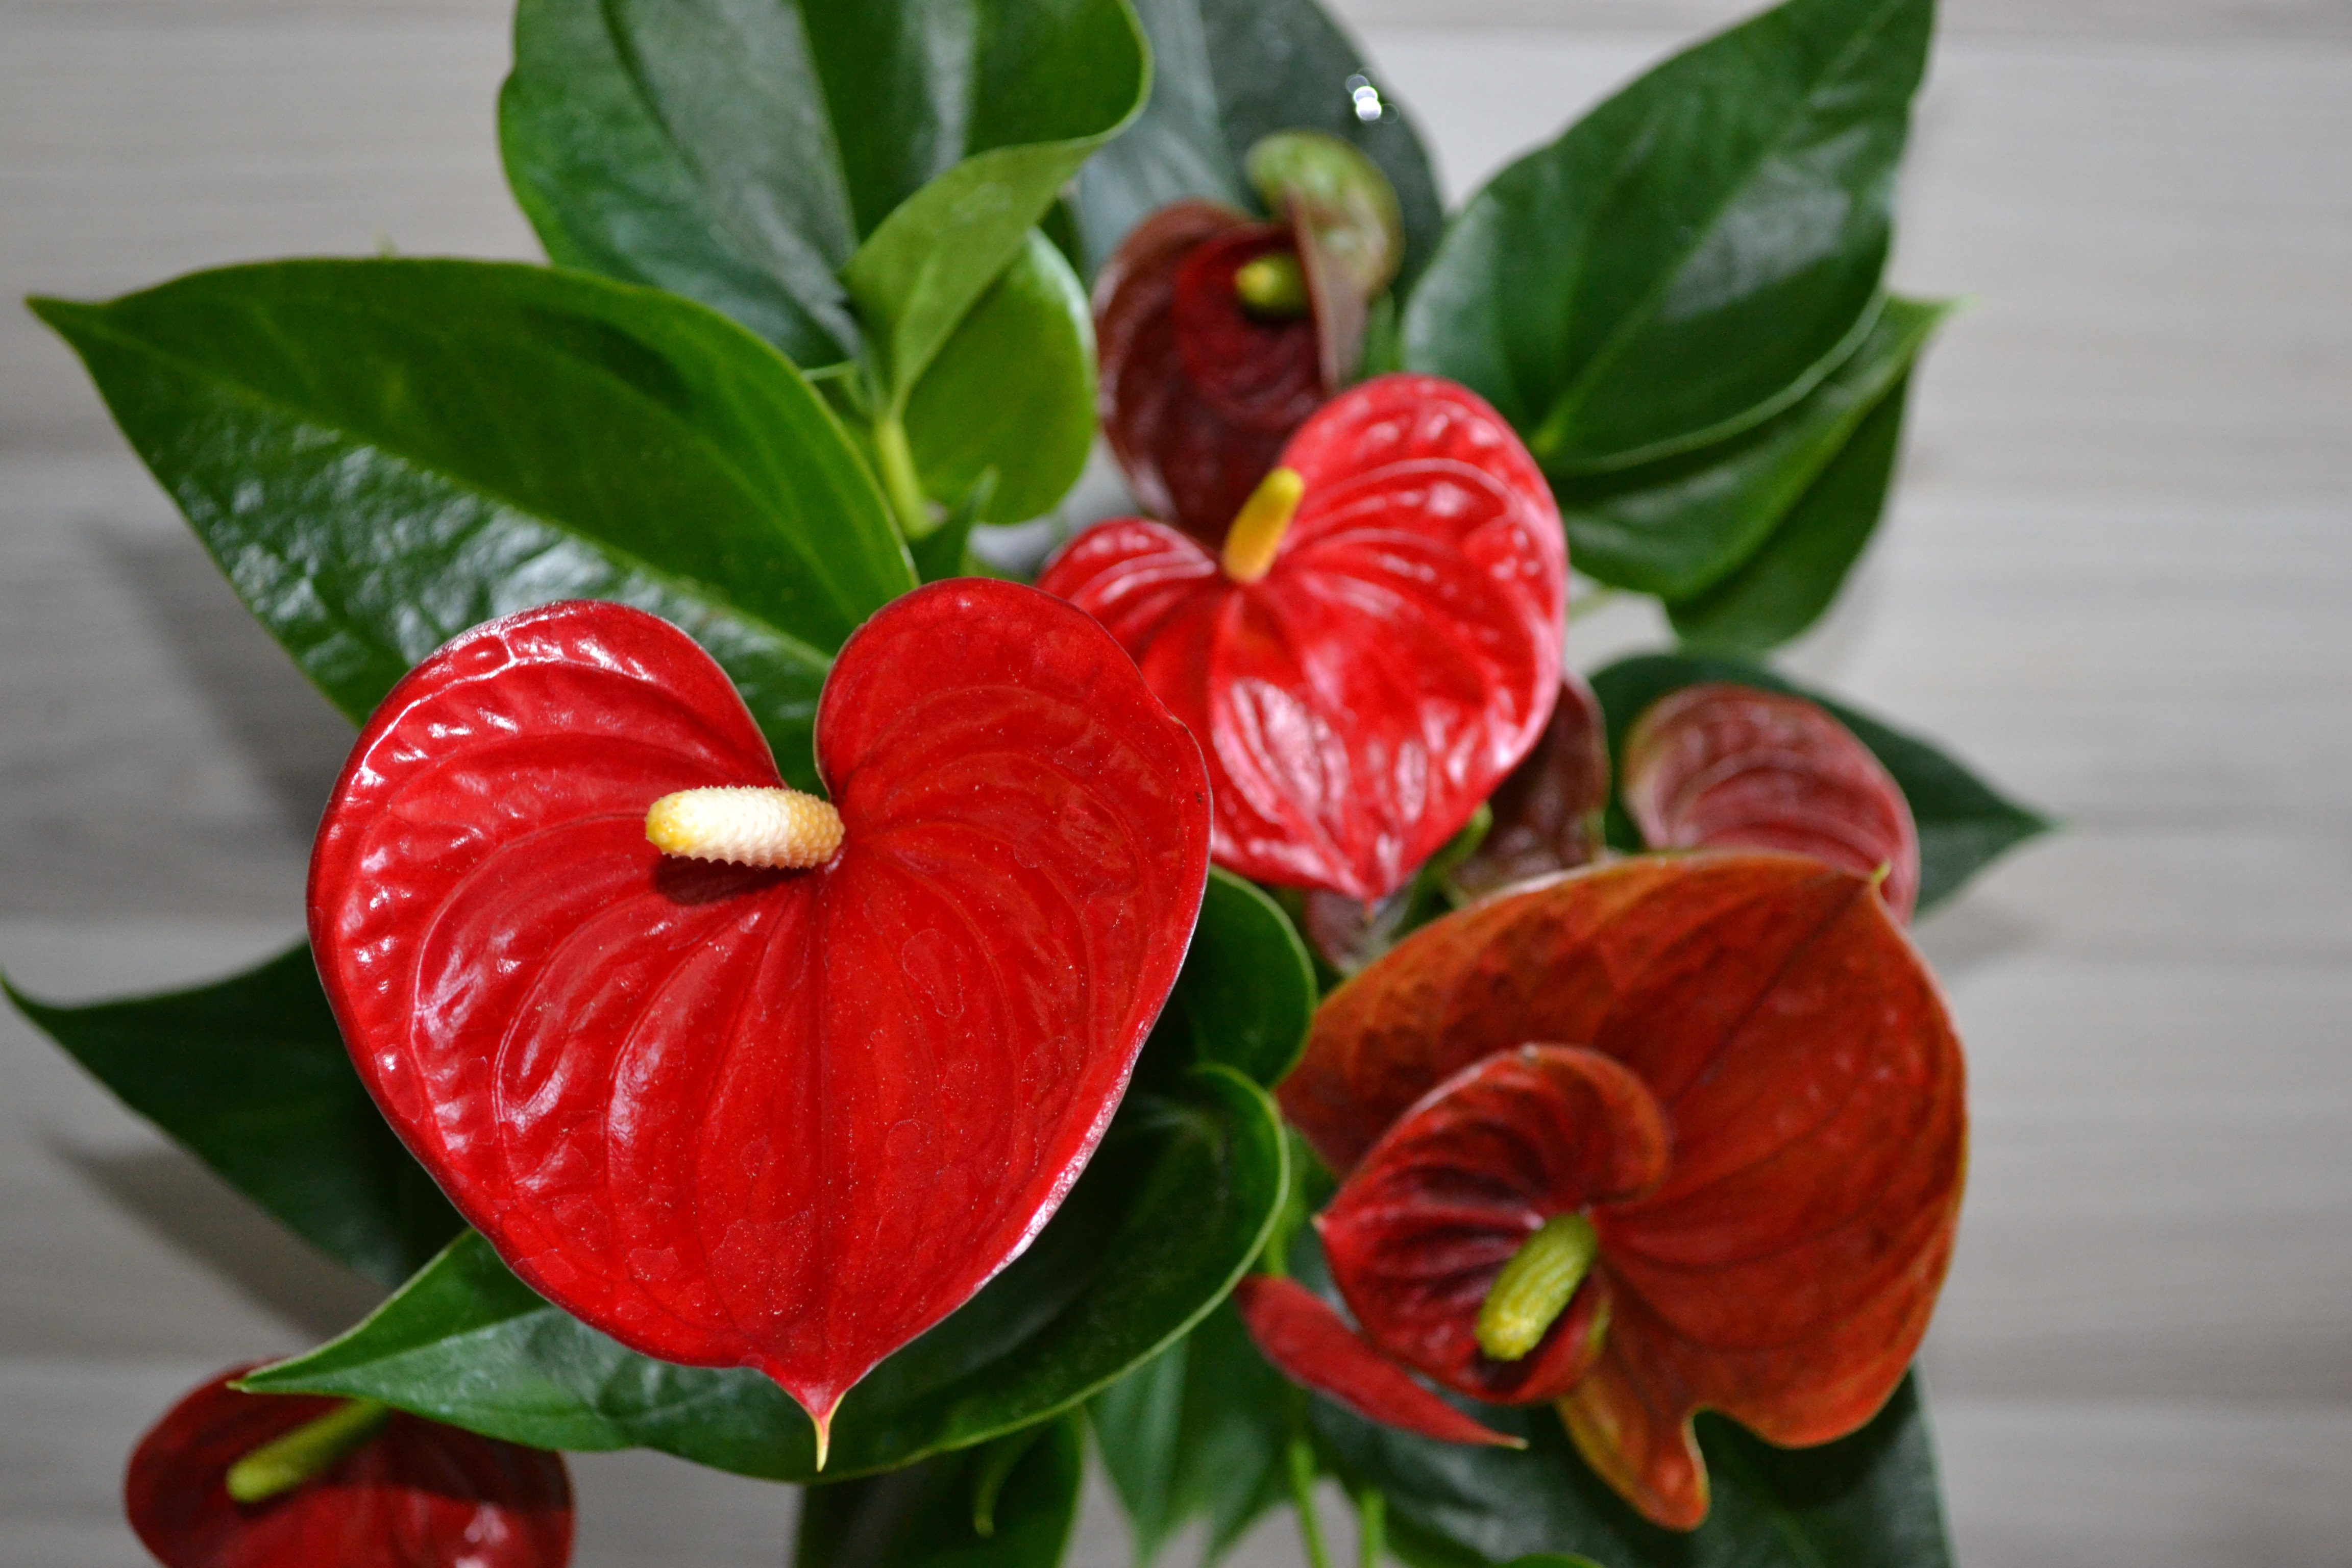
plant, leaf, flower, petal, heart, food, red, produce, flora, houseplant, floristry, flamingo flower, macro photography, flowering plant, land plant